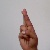
The image shows a hand gesture representing the letter 'R' in Indian Sign Language.